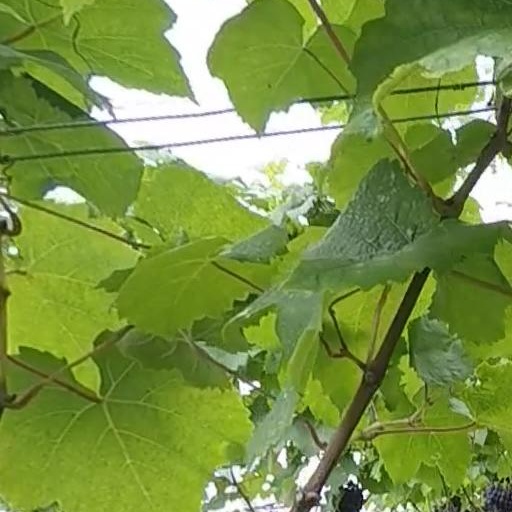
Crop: grape